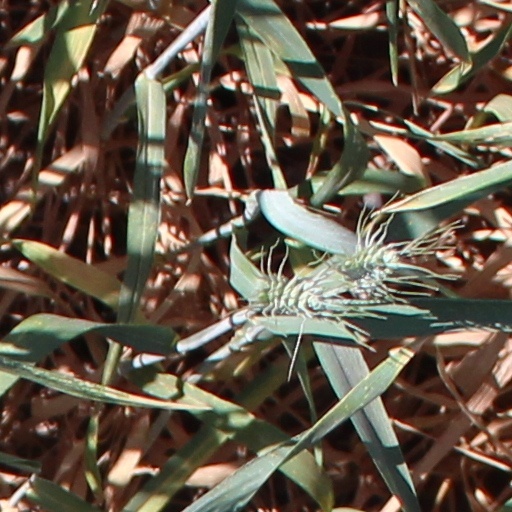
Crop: wheat